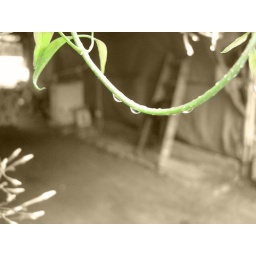
It looks like a green bridge in the jungle...